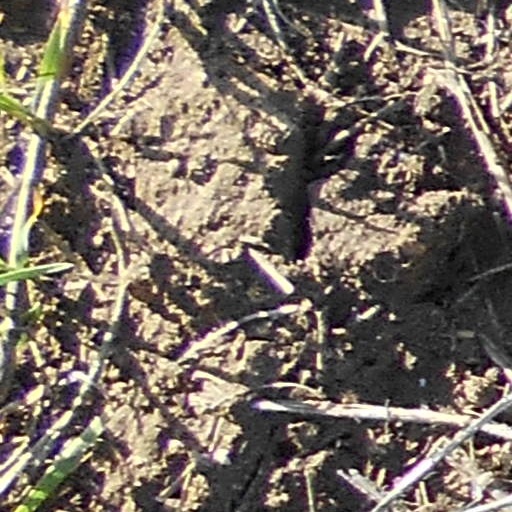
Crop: wheat